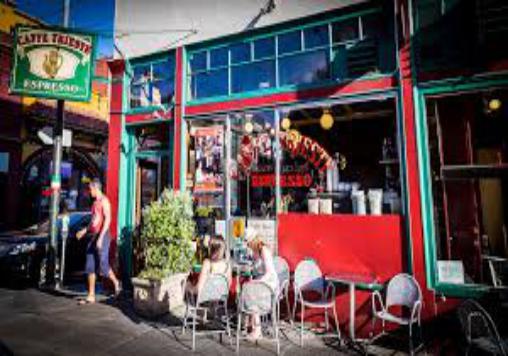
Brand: Caffe Trieste
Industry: Food